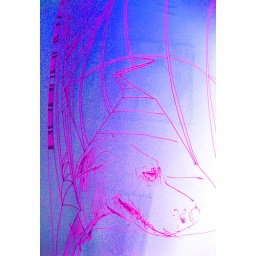
this random dog lives above the A.T. house in Oakland, CA